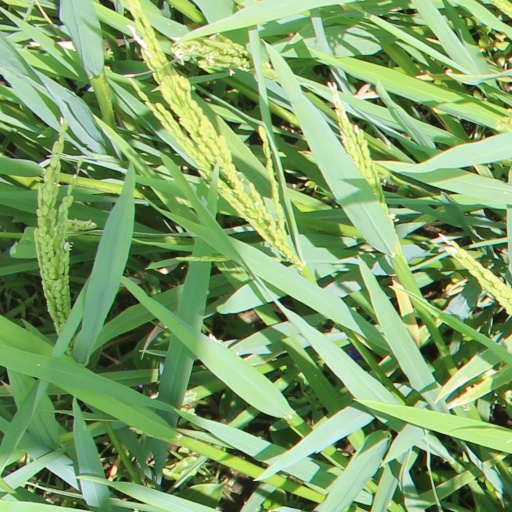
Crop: rice